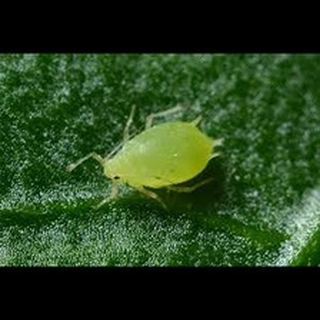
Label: wheat_aphid